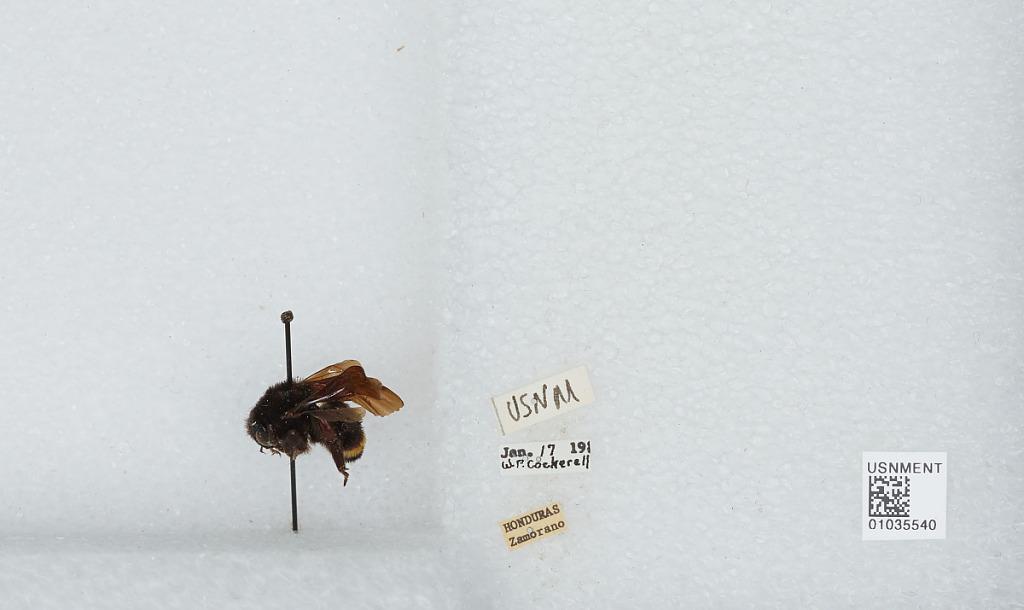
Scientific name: Bombus (Fervidobombus) mexicanus Cresson
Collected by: W. Cockerell
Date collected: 1919-1-17
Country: Honduras
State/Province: Francisco Morazan Departmrnt
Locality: Zamorano Pan-American Agricultural School